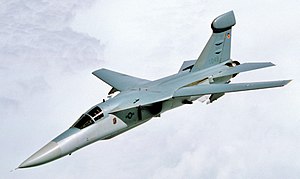
EF-111 Raven
EF-111A Raven (1987)
General Dynamics/Grumman EF-111A Raven var et fly beregnet til elektronisk krigsførelse. Flyet var bygget efter F-111 Aardvark-designet og erstattede den forældede Douglas EB-66 i det amerikanske luftvåben.